Two Boats School

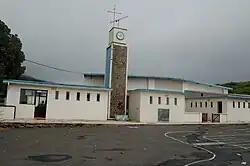
Two Boats School

Two Boats School is in Two Boats Village on Ascension Island. It is part of the Ascension Island Government (AIG) and provides education to all children living on the island from Foundation Stage to Year 11. There are currently 100 children and 21 staff.